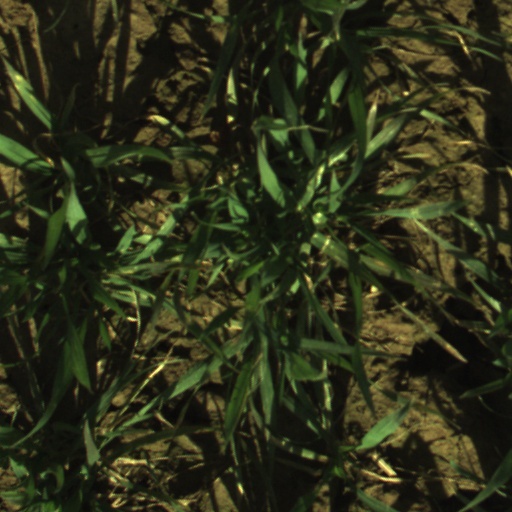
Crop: wheat